1999 East Timorese crisis

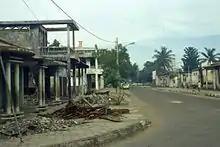
Destruction in Dili

As groups supporting autonomy and independence began campaigning, a series of pro-integration paramilitary groups of East Timorese began threatening and committing violence around the country. Alleging pro-independence bias on the part of UNAMET, the groups were seen working with and receiving training from Indonesian soldiers. Before the May agreement was announced, an April paramilitary attack in Liquiça left dozens of East Timorese dead. On 16 May 1999, a gang accompanied by Indonesian troops attacked suspected independence activists in the village of Atara; in June another group attacked a UNAMET office in Maliana.